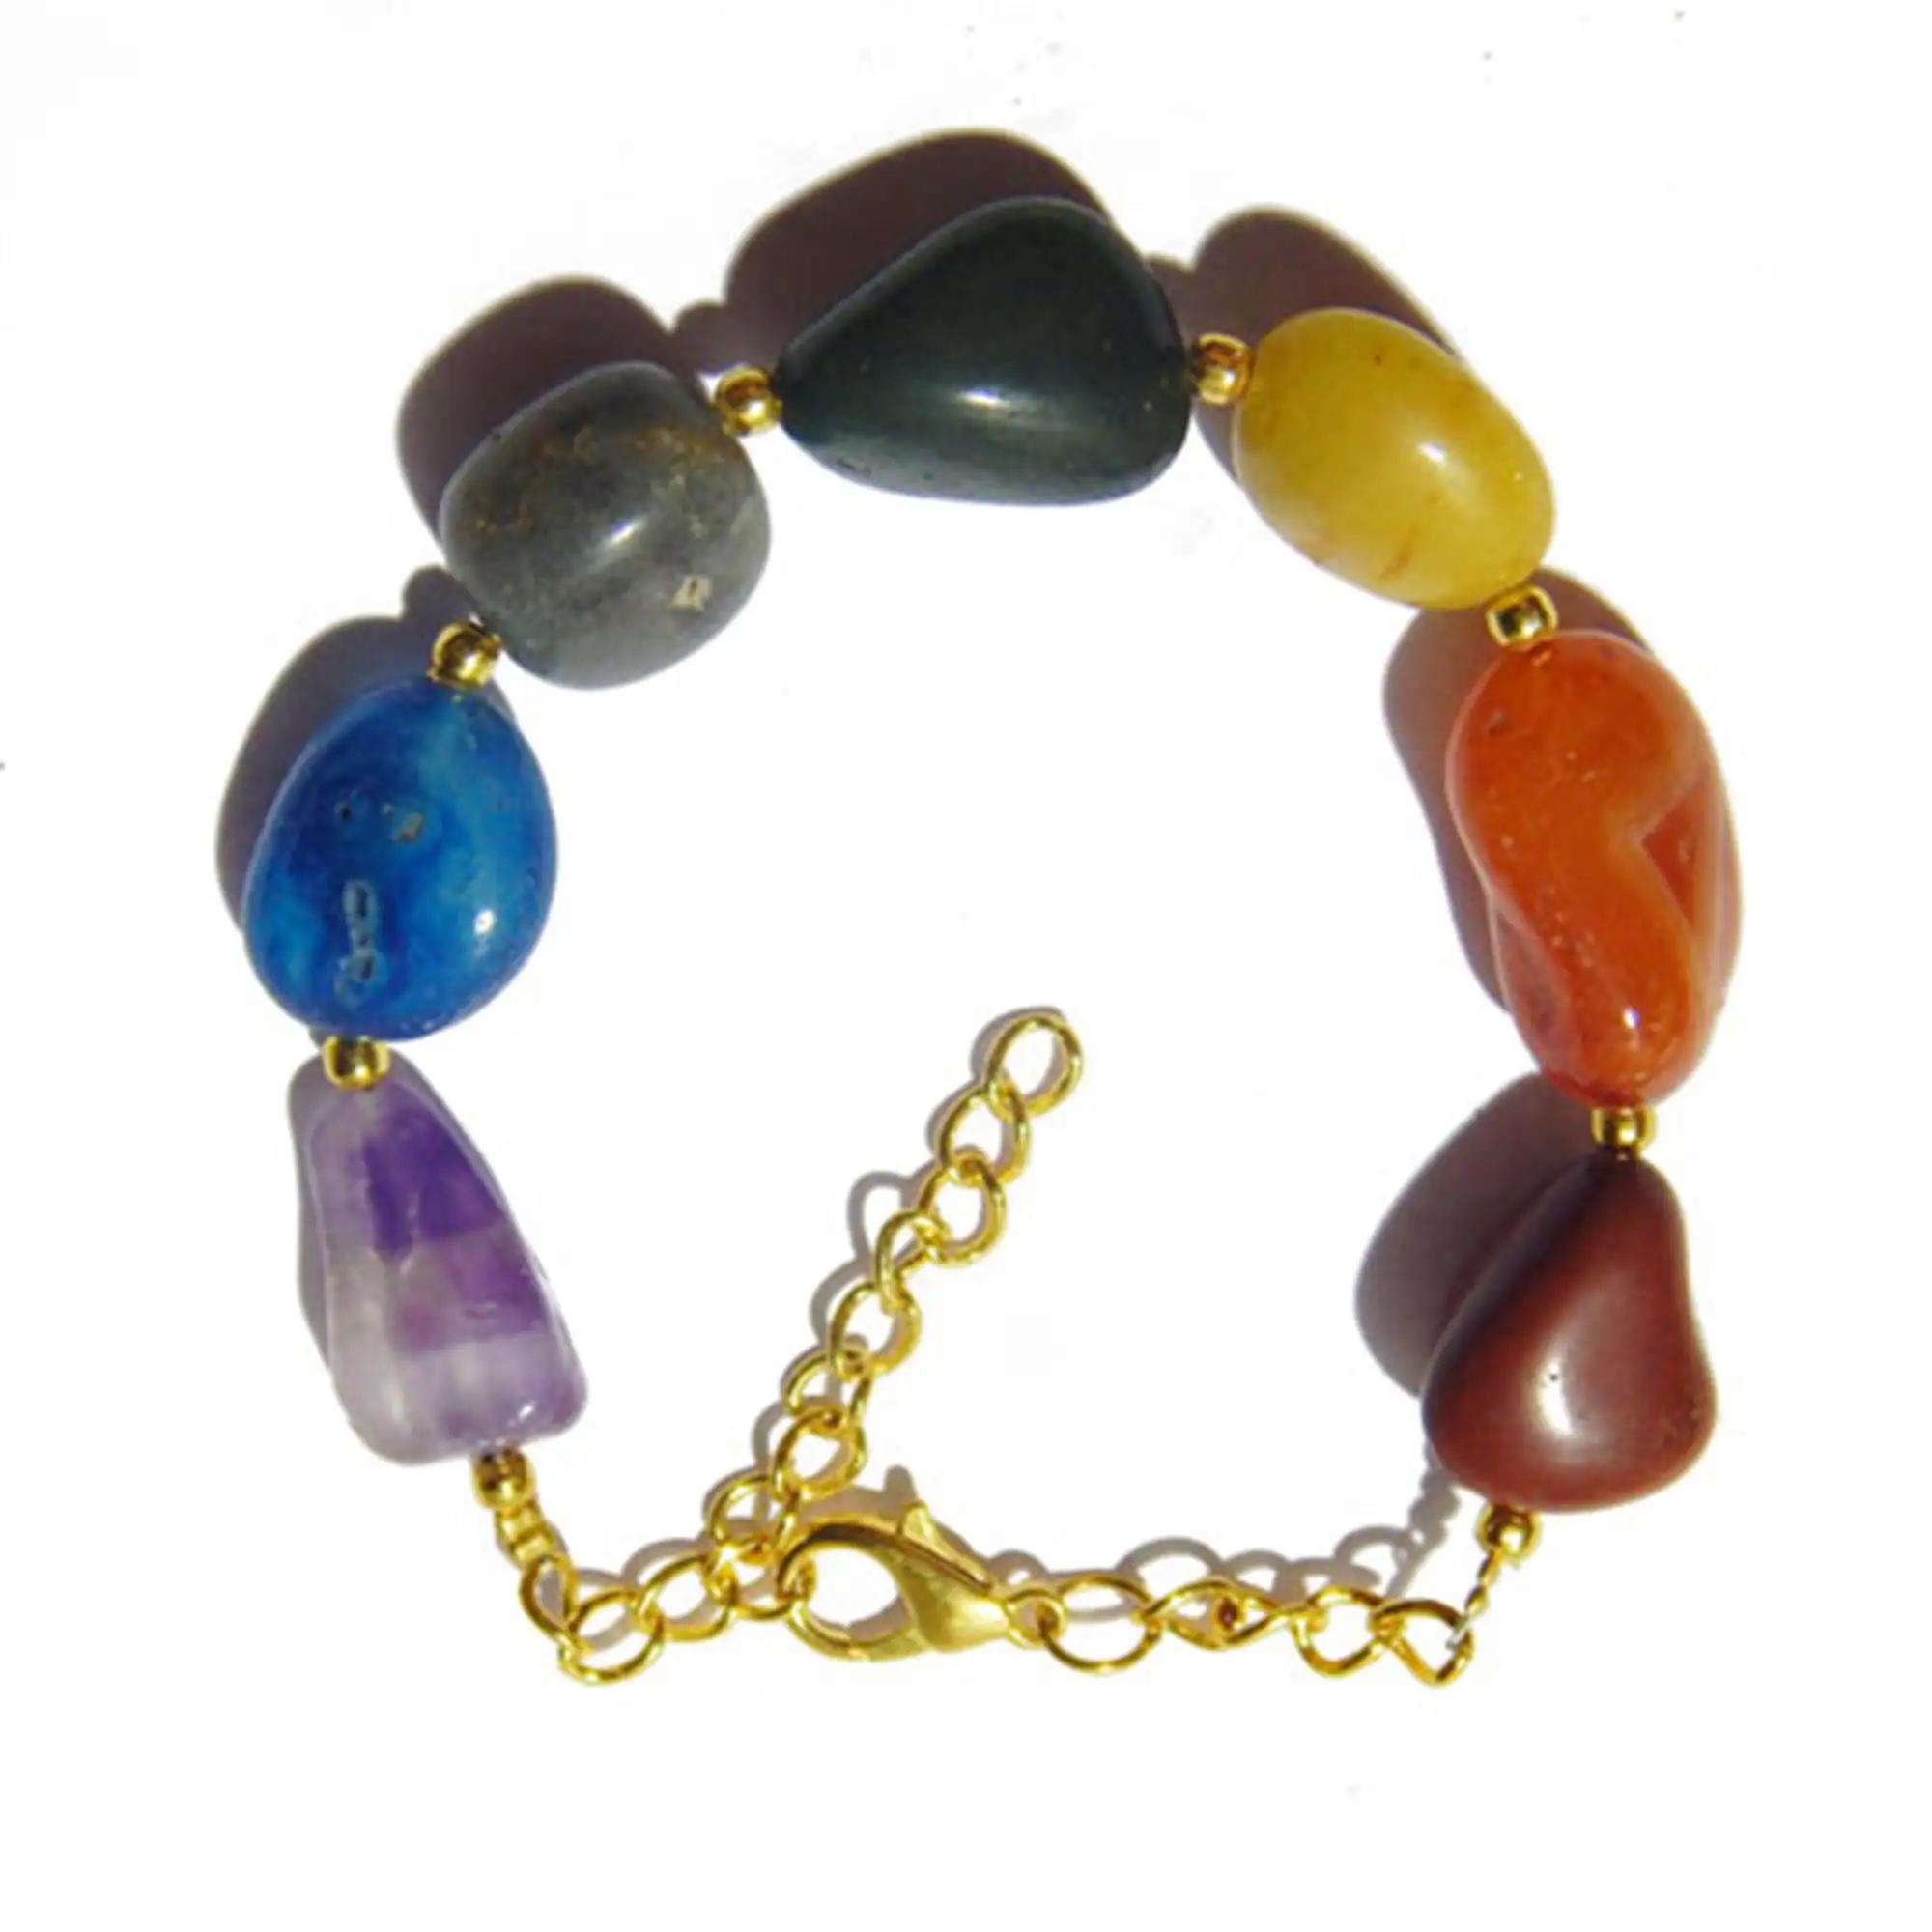
Gemstone 7 Color Tumble 7 Chakra Bracelet
Type: Bracelets
Brand: JAYA VISION ENTERPRISES
Price: Rs. 310
7 Color Gemstone Tumble Bracelet with Gold Polish Copper metal Findings.
Features: Handmade Gemstone Jewelry